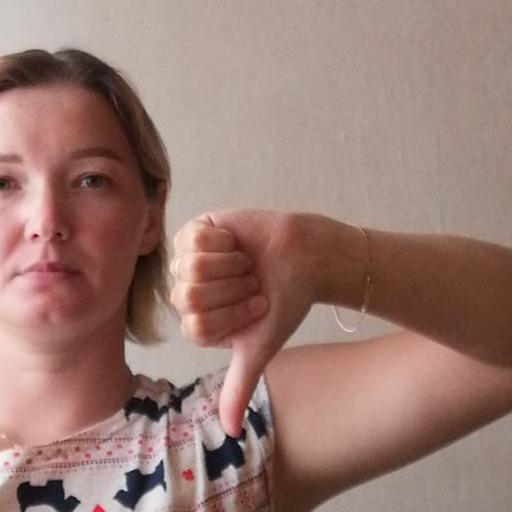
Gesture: dislike